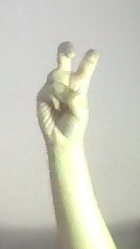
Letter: toot